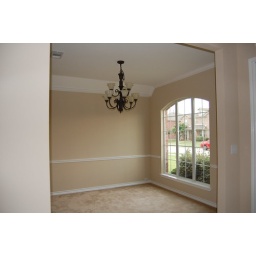
This room is directly to the right when you walk in the house (see rounded window on the front of the house).